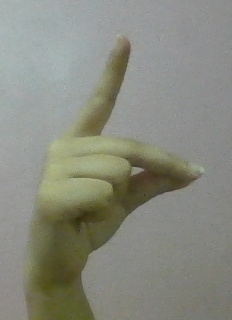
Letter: ta